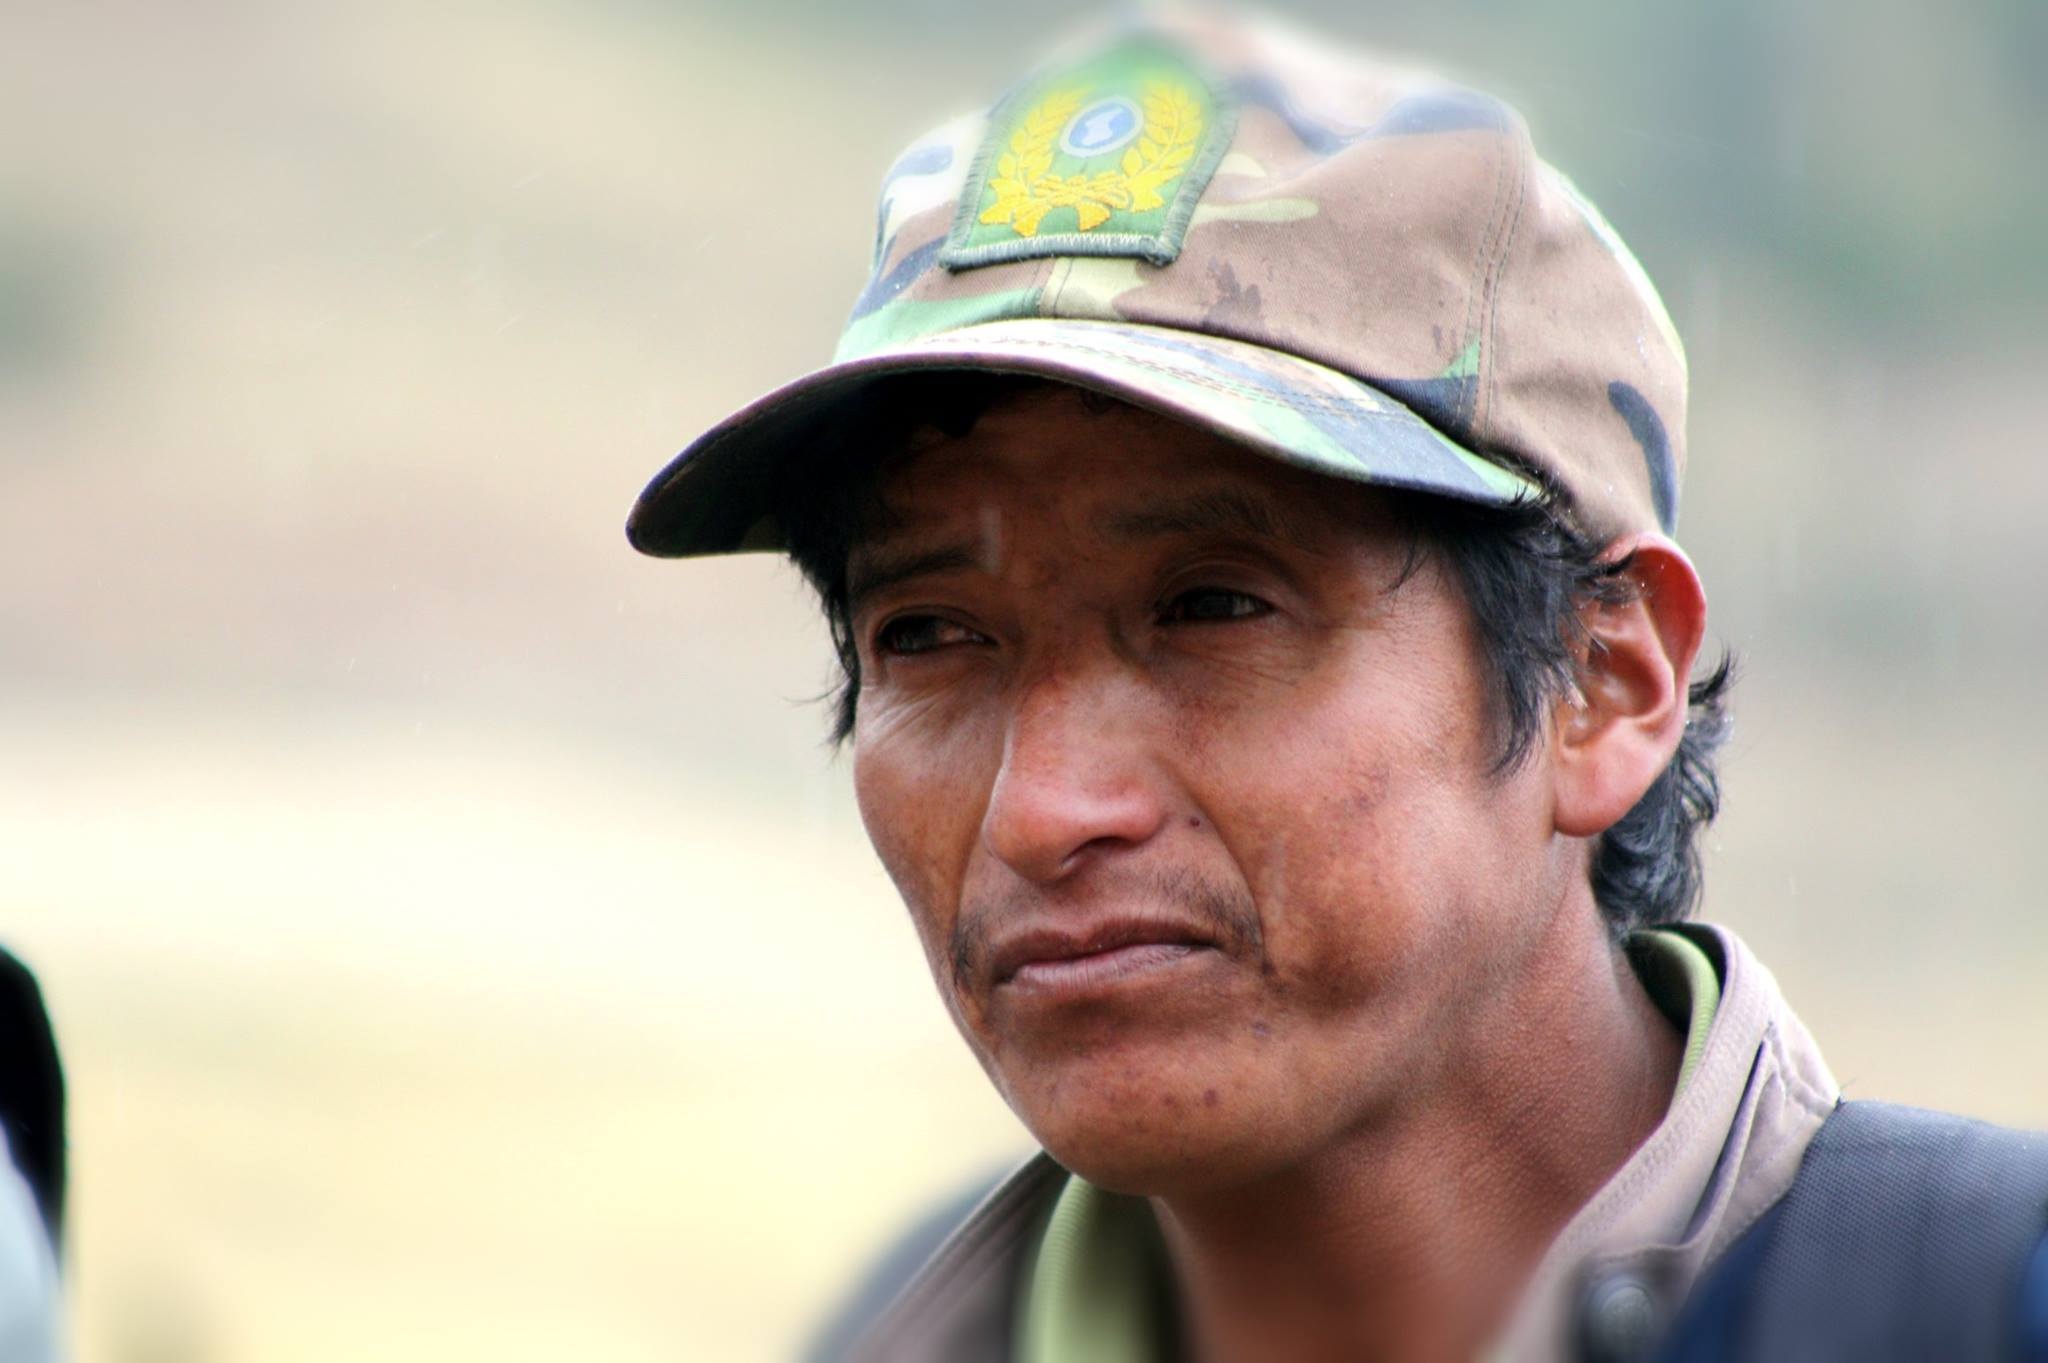
man, person, jockey, bolivia, baseball positions, horse trainer, tiraque, cochabamba